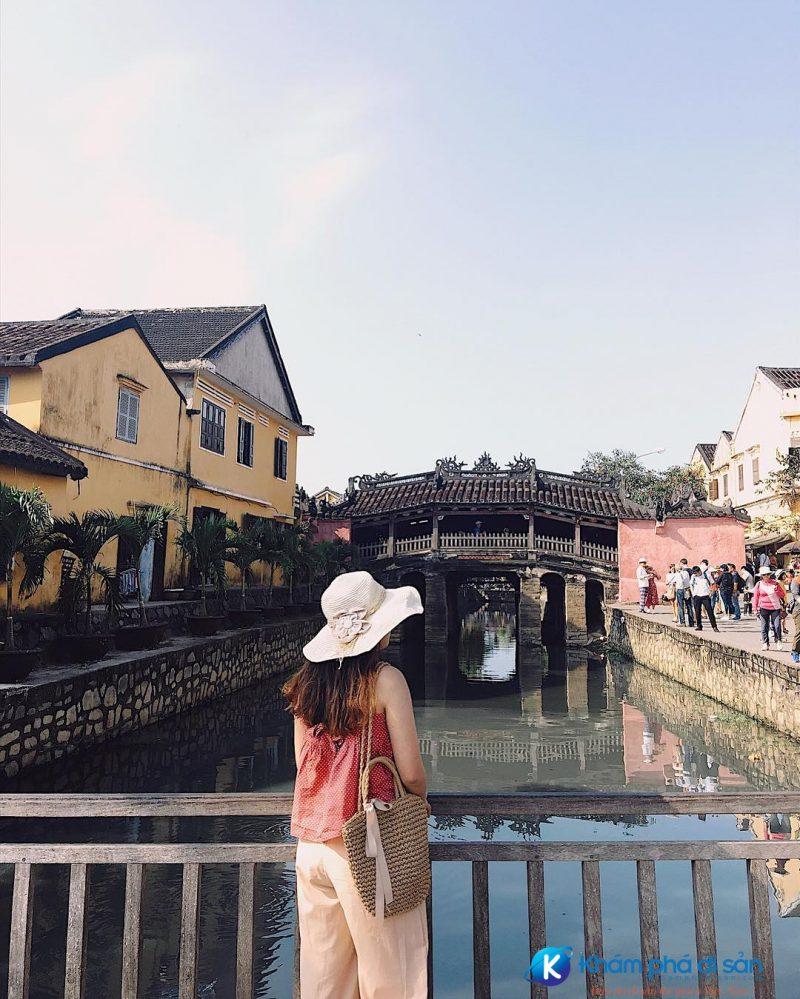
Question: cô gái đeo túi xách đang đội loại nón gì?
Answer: cô ấy đội mũ rộng vành